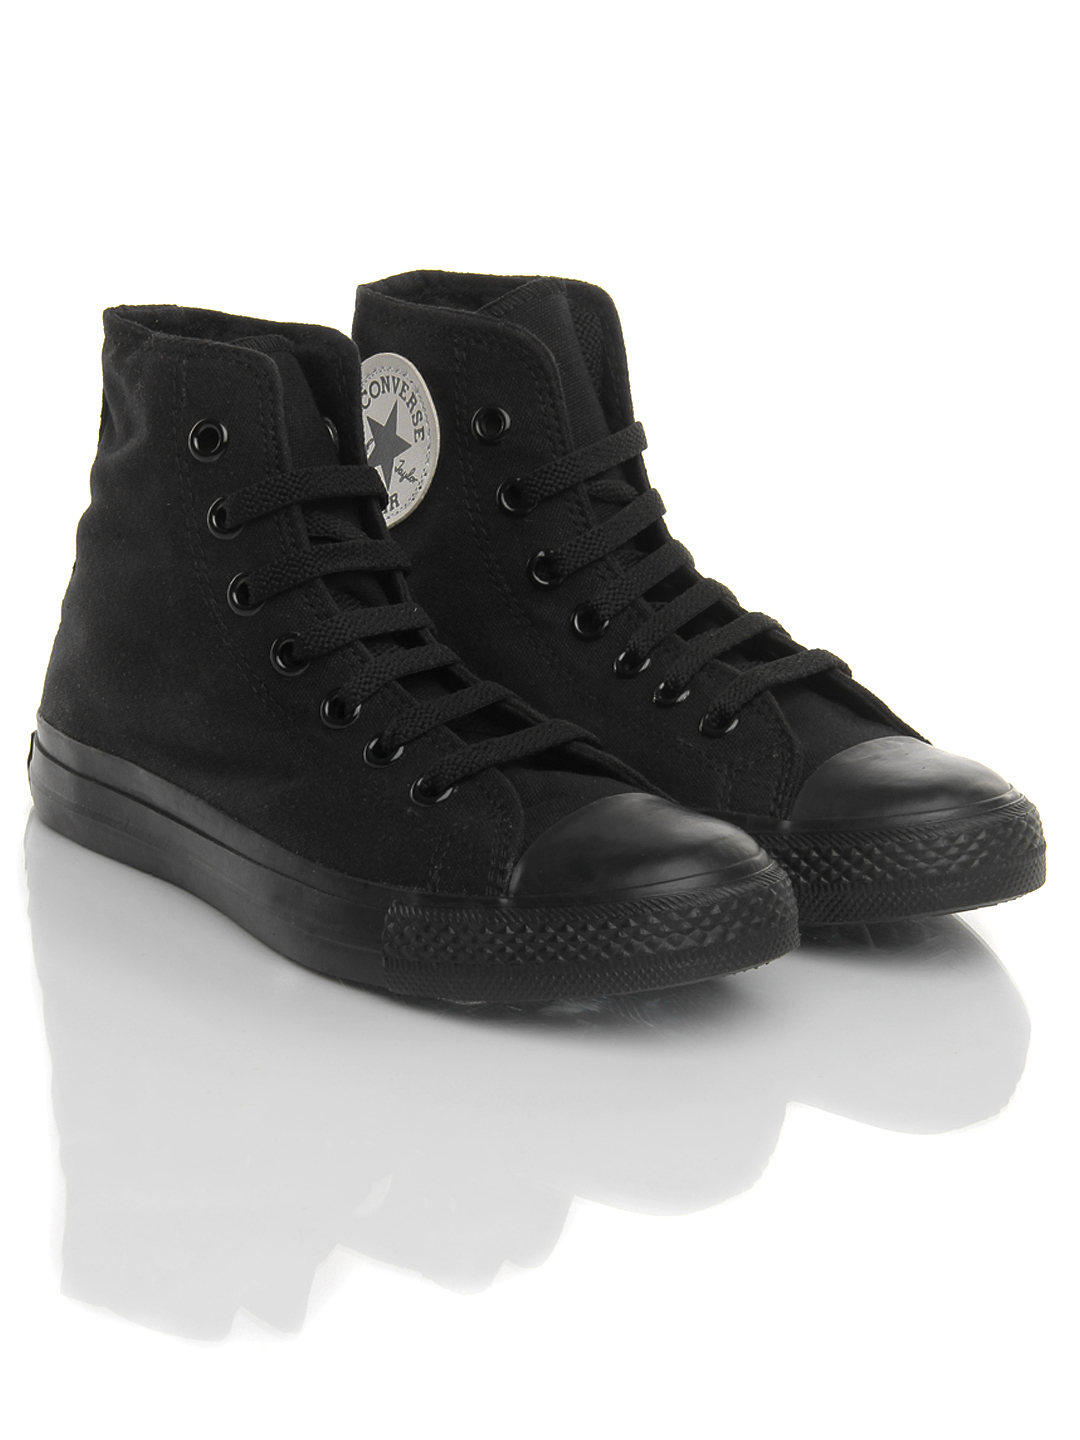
Converse Men Black All Star Canvas Mono Hi Casual Shoes
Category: Footwear / Shoes / Casual Shoes
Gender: Men
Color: Black
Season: Summer 2014
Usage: Casual